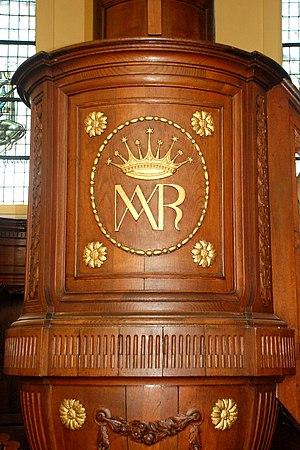
Belgique - Brabant wallon - Mont-Saint-Guibert - Église Saint-Guibert - la chaire de vérité
L'église Saint-Guibert est une église catholique de style classique du XVIIIe siècle située sur le territoire de la commune belge de Mont-Saint-Guibert, en Brabant wallon.